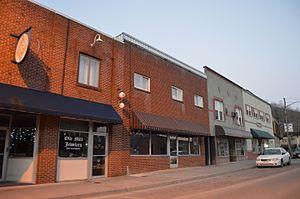
Pound est une municipalité américaine située dans le comté de Wise en Virginie.